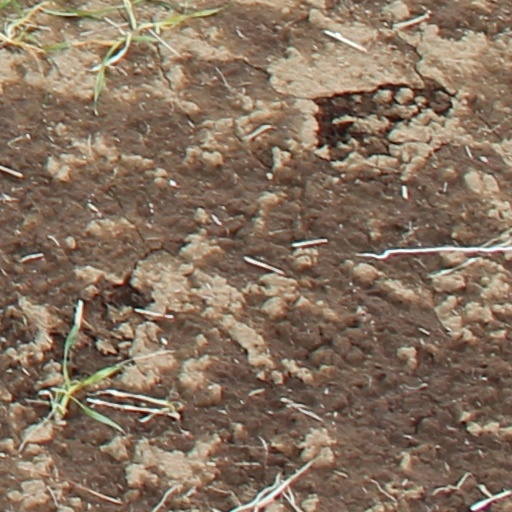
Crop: wheat